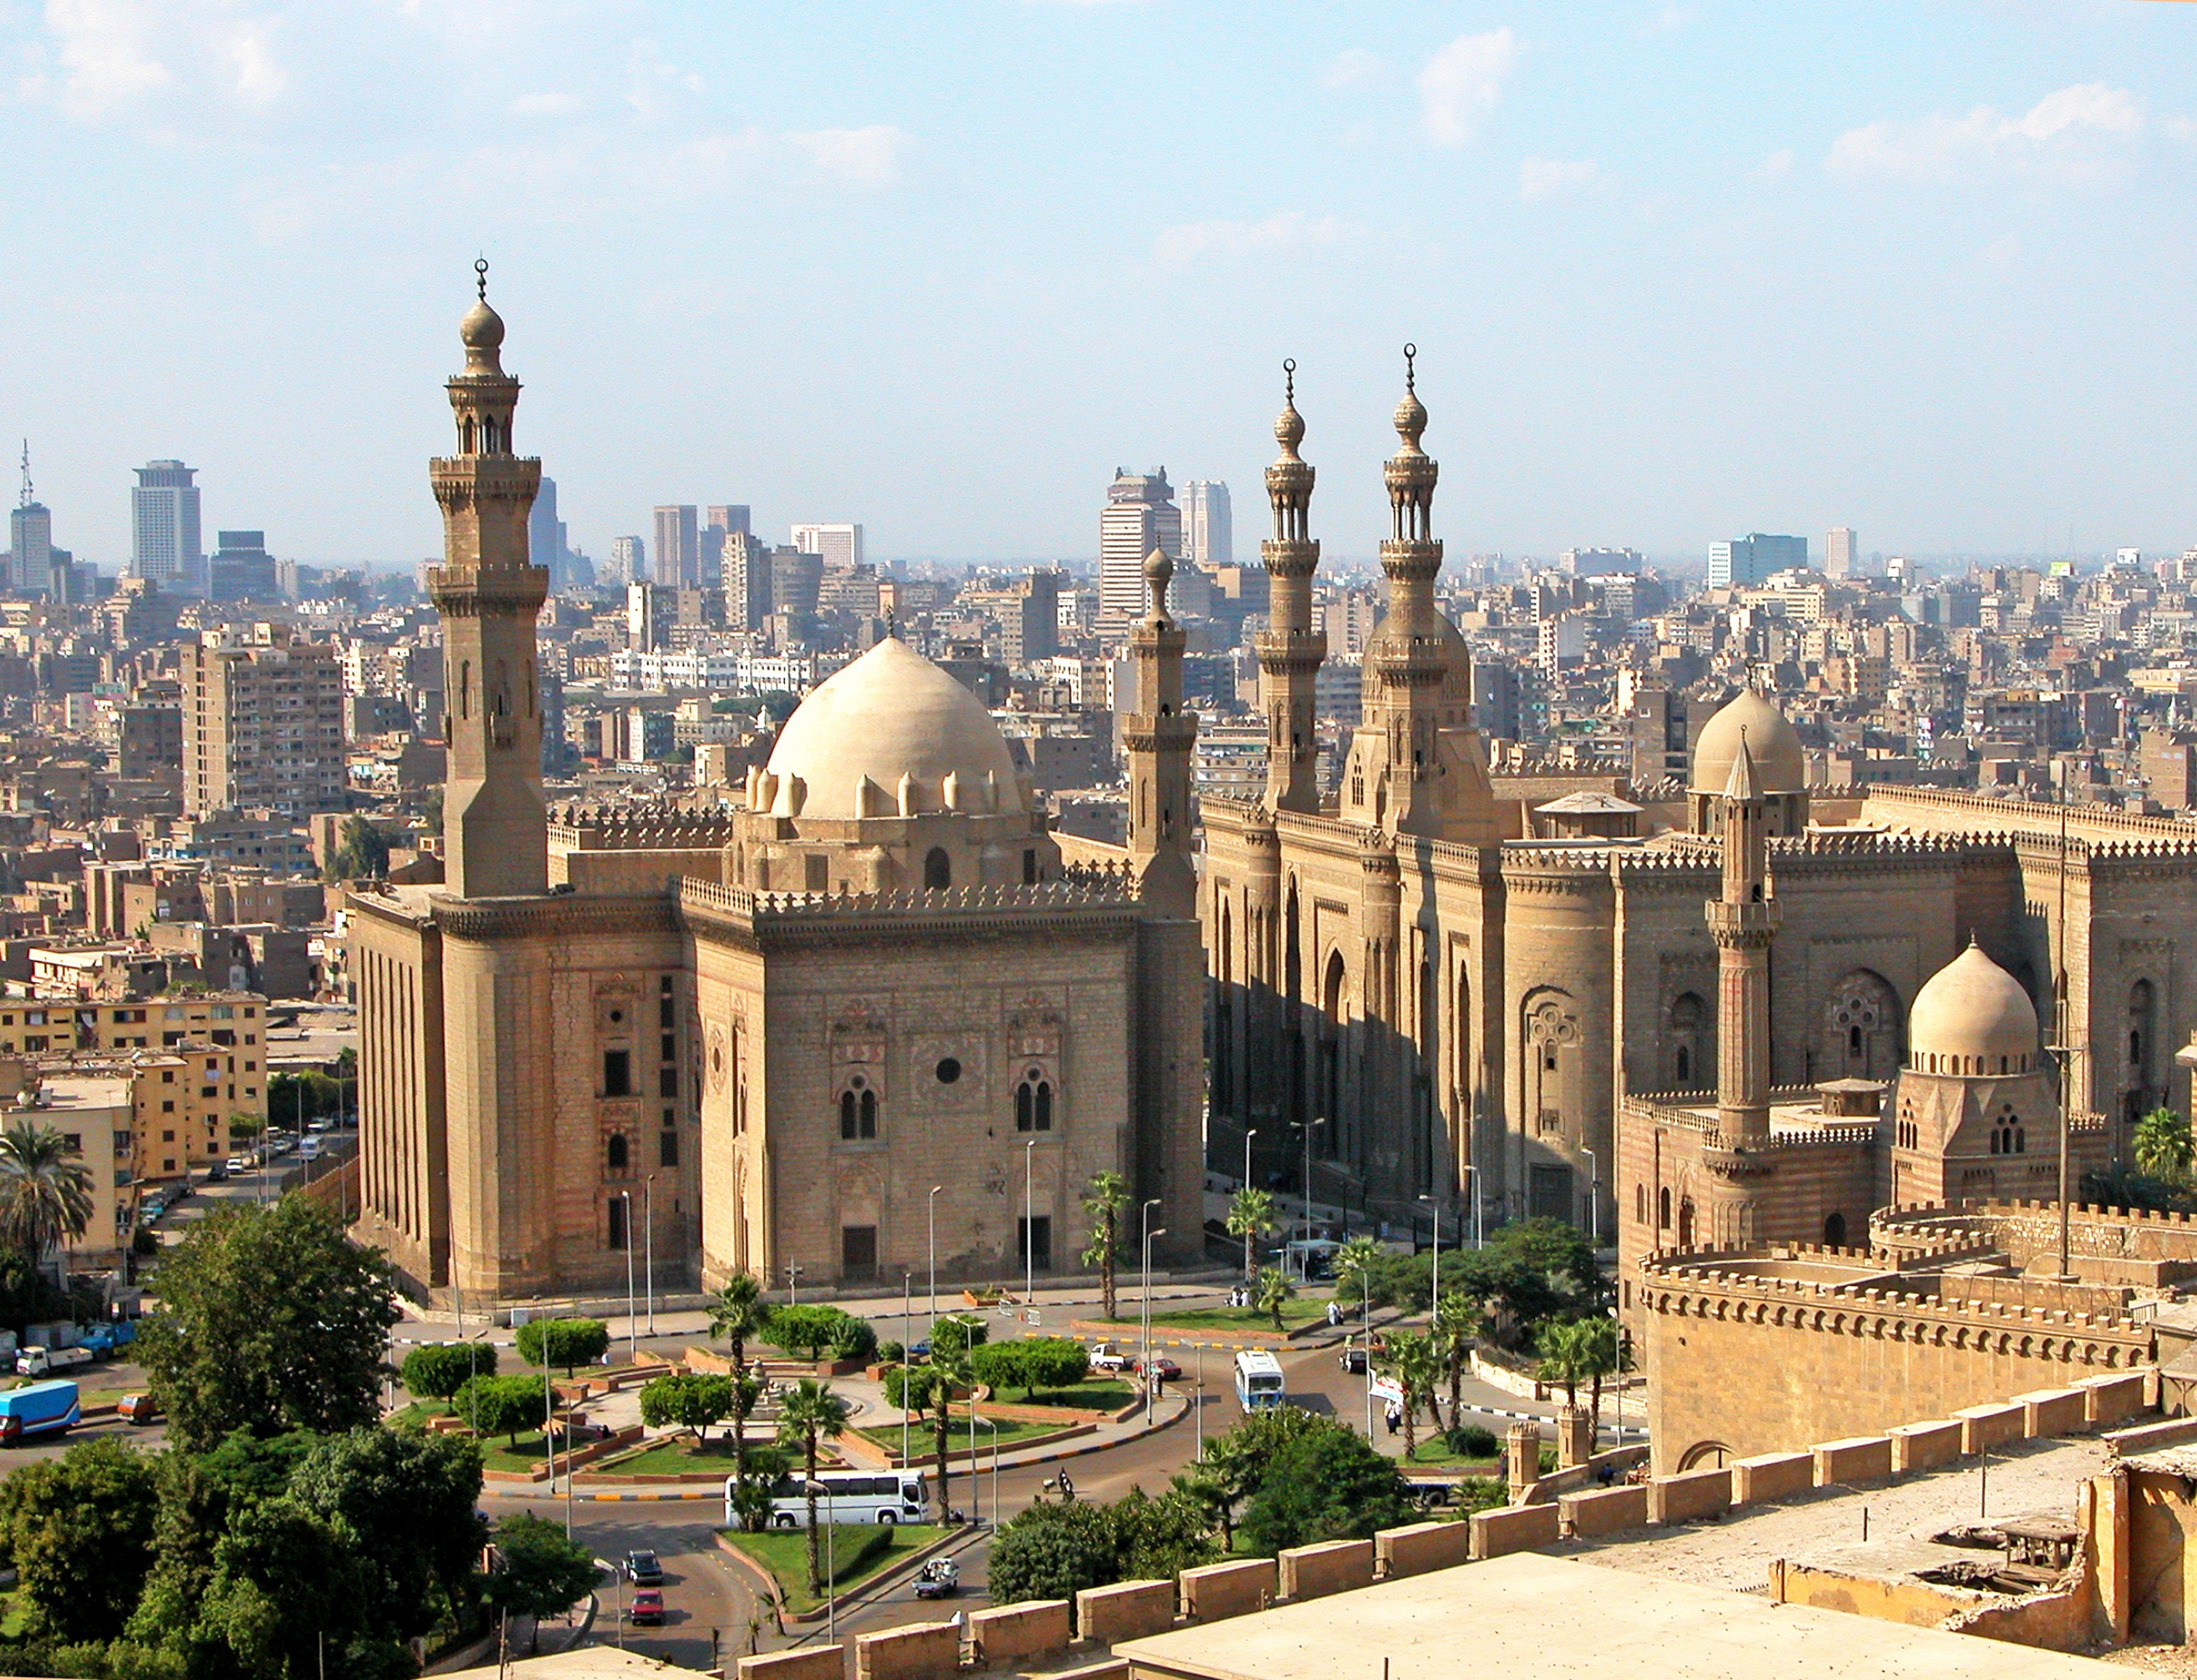
architecture, building, city, cityscape, plaza, religion, landmark, cathedral, place of worship, egypt, place, buildings, mosque, islam, town square, basilica, cairo, ancient rome, historic site, ancient history, human settlement